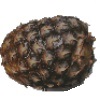
Label: Pineapple 1